The Guardian

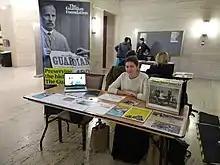
The Guardian Foundation at the Senate House History Day, 2019

There was division in Britain over the Civil War, even within political parties. The "Manchester Guardian" had also been conflicted. It had supported other independence movements and felt it should also support the rights of the Confederacy to self-determination. It criticised Lincoln's Emancipation Proclamation for not freeing all American slaves. On 10 October 1862, it wrote: "It is impossible to cast any reflections upon a man so evidently sincere and well-intentioned as Mr Lincoln but it is also impossible not to feel that it was an evil day both for America and the world, when he was chosen President of the United States". By then, the Union blockade was causing suffering in British towns. Some including Liverpool supported the Confederacy as did "current opinion in all classes" in London. On 31 December 1862, cotton workers held a meeting at the Free Trade Hall in Manchester which resolved "its detestation of negro slavery in America, and of the attempt of the rebellious Southern slave-holders to organise on the great American continent a nation having slavery as its basis". There was a comment that "an effort had been made in a leading article of the "Manchester Guardian" to deter the working men from assembling together for such a purpose". The newspaper reported all this and published their letter to President Lincoln while complaining that "the chief occupation, if not the chief object of the meeting, seems to have been to abuse the "Manchester Guardian"". Lincoln replied to the letter thanking the workers for their "sublime Christian heroism" and American ships delivered relief supplies to Britain.